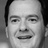
Emotion: surprise